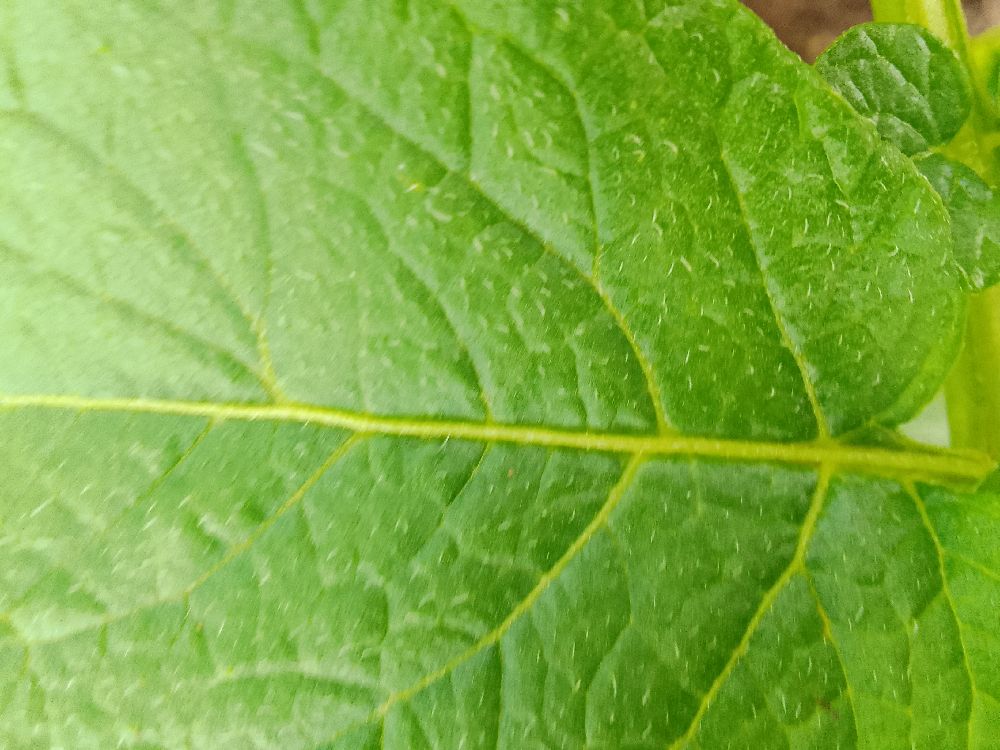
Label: Healthy